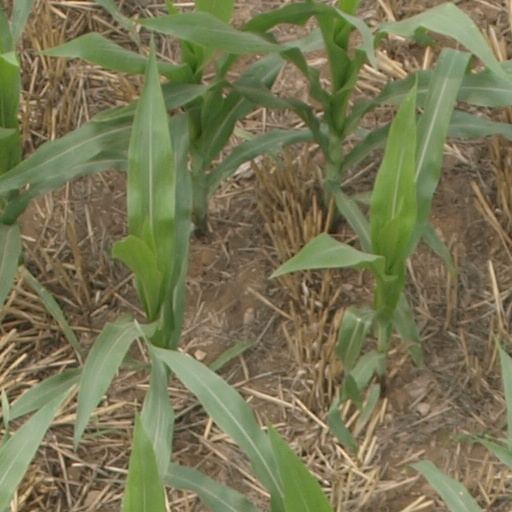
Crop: maize; corn